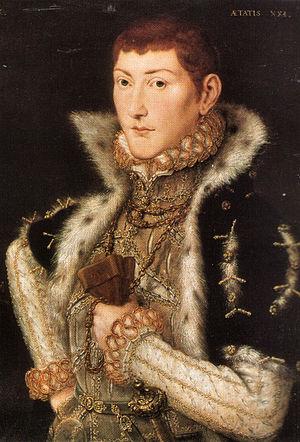
Le titre de Baron Dacre fut créé trois fois par la pairie d'Angleterre.